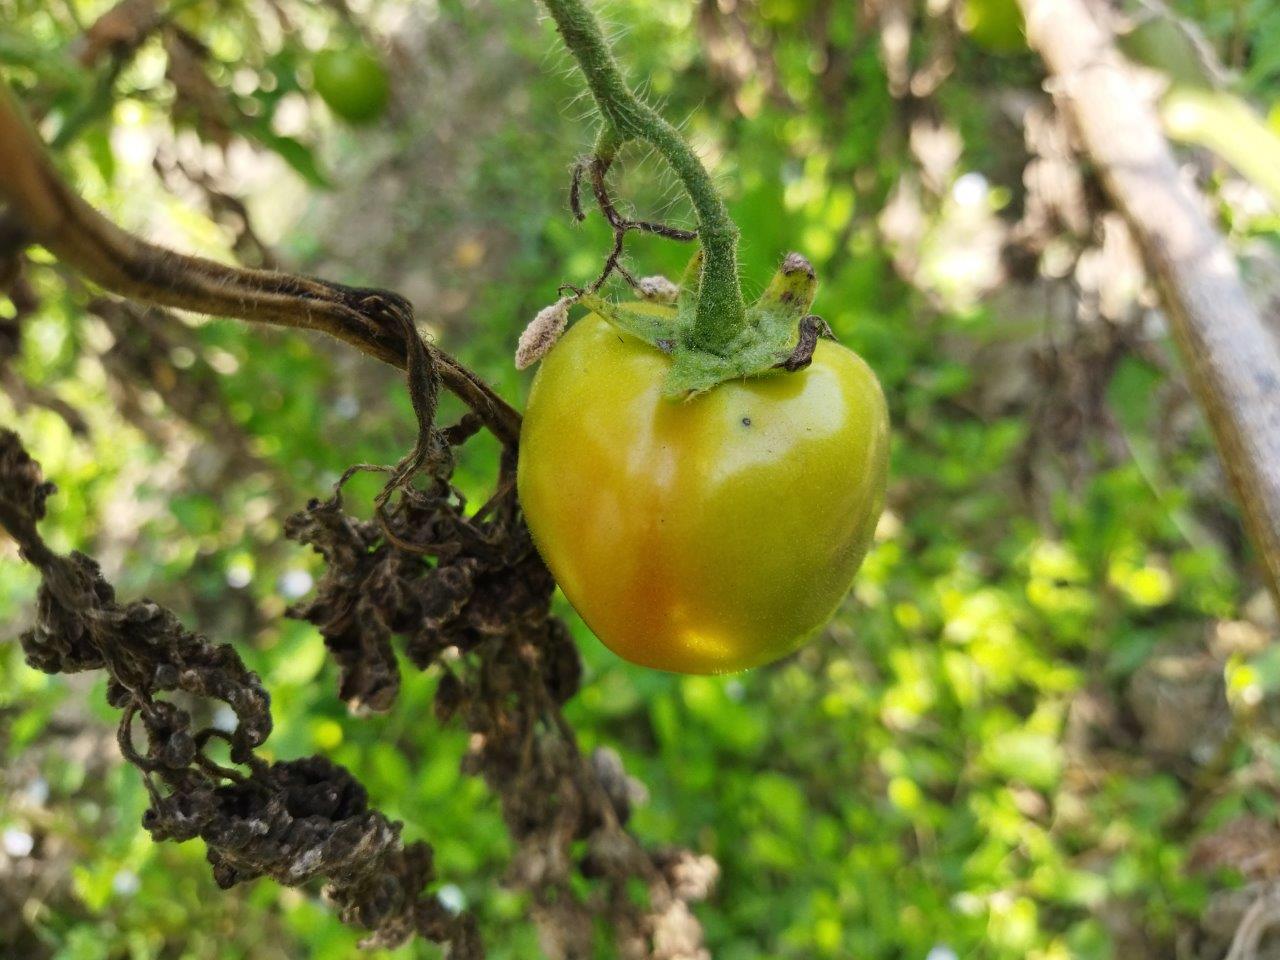
Maturity: Mature